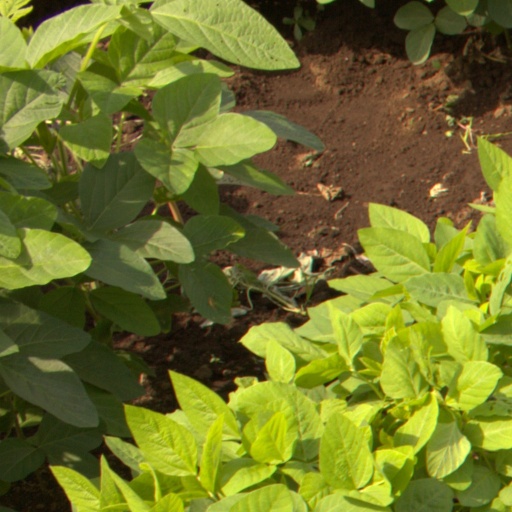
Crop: soybean